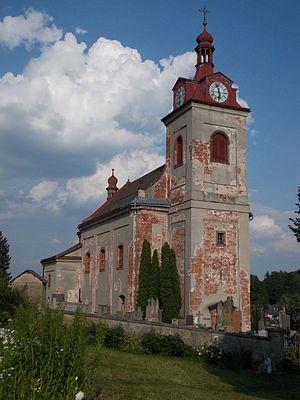
Dolní Kalná est une commune du district de Trutnov, dans la région de Hradec Králové, en Tchéquie. Sa population s'élevait à 682 habitants en 2018.